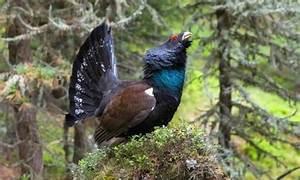
chicken